Isaac Abarbanel

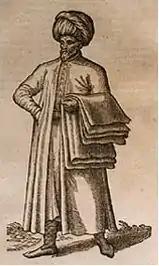
17th century depiction of Jewish merchant often used as a stand in for Abarbanel

Isaac ben Judah Abarbanel (‎ 1437–1508), commonly referred to as Abarbanel (also spelled Abravanel, Avravanel or Abrabanel), was a Portuguese Jewish statesman, philosopher, Bible commentator, and financier.